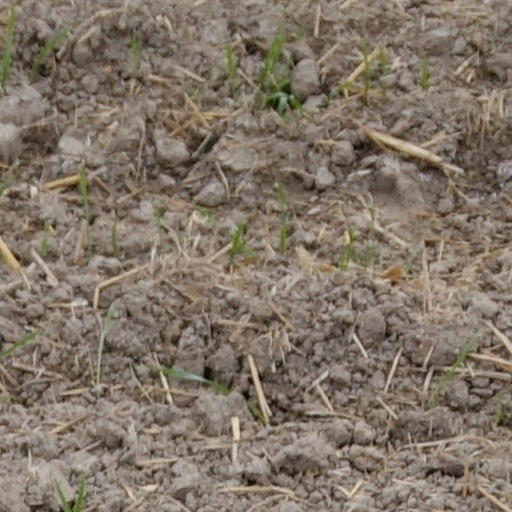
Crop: wheat